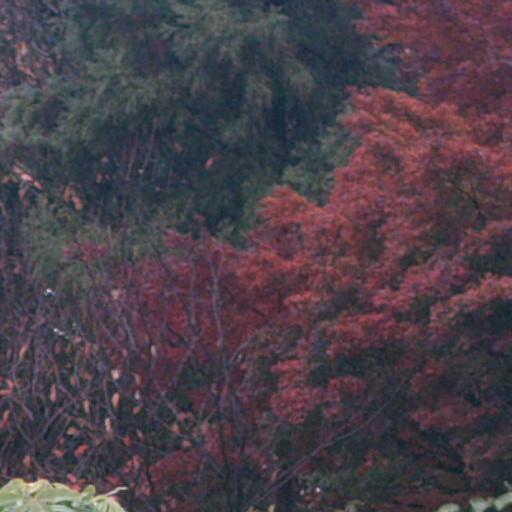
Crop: cassava